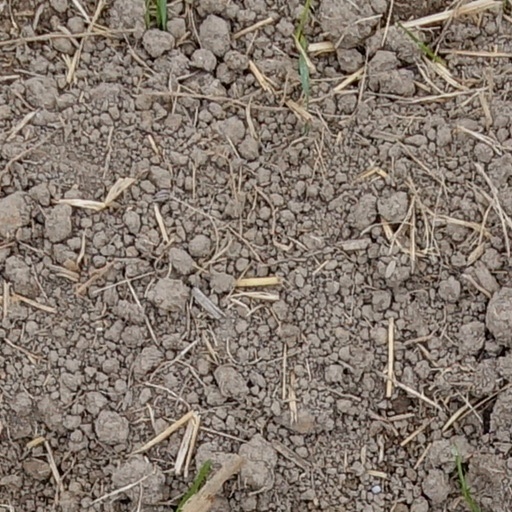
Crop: wheat